Mădălina Ion

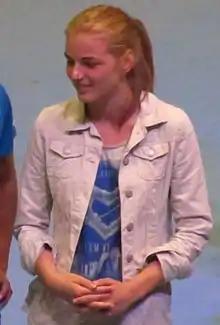

Mădălina Ion (born 23 February 1996) is a Romanian handball player who plays for Universitatea Cluj-Napoca.